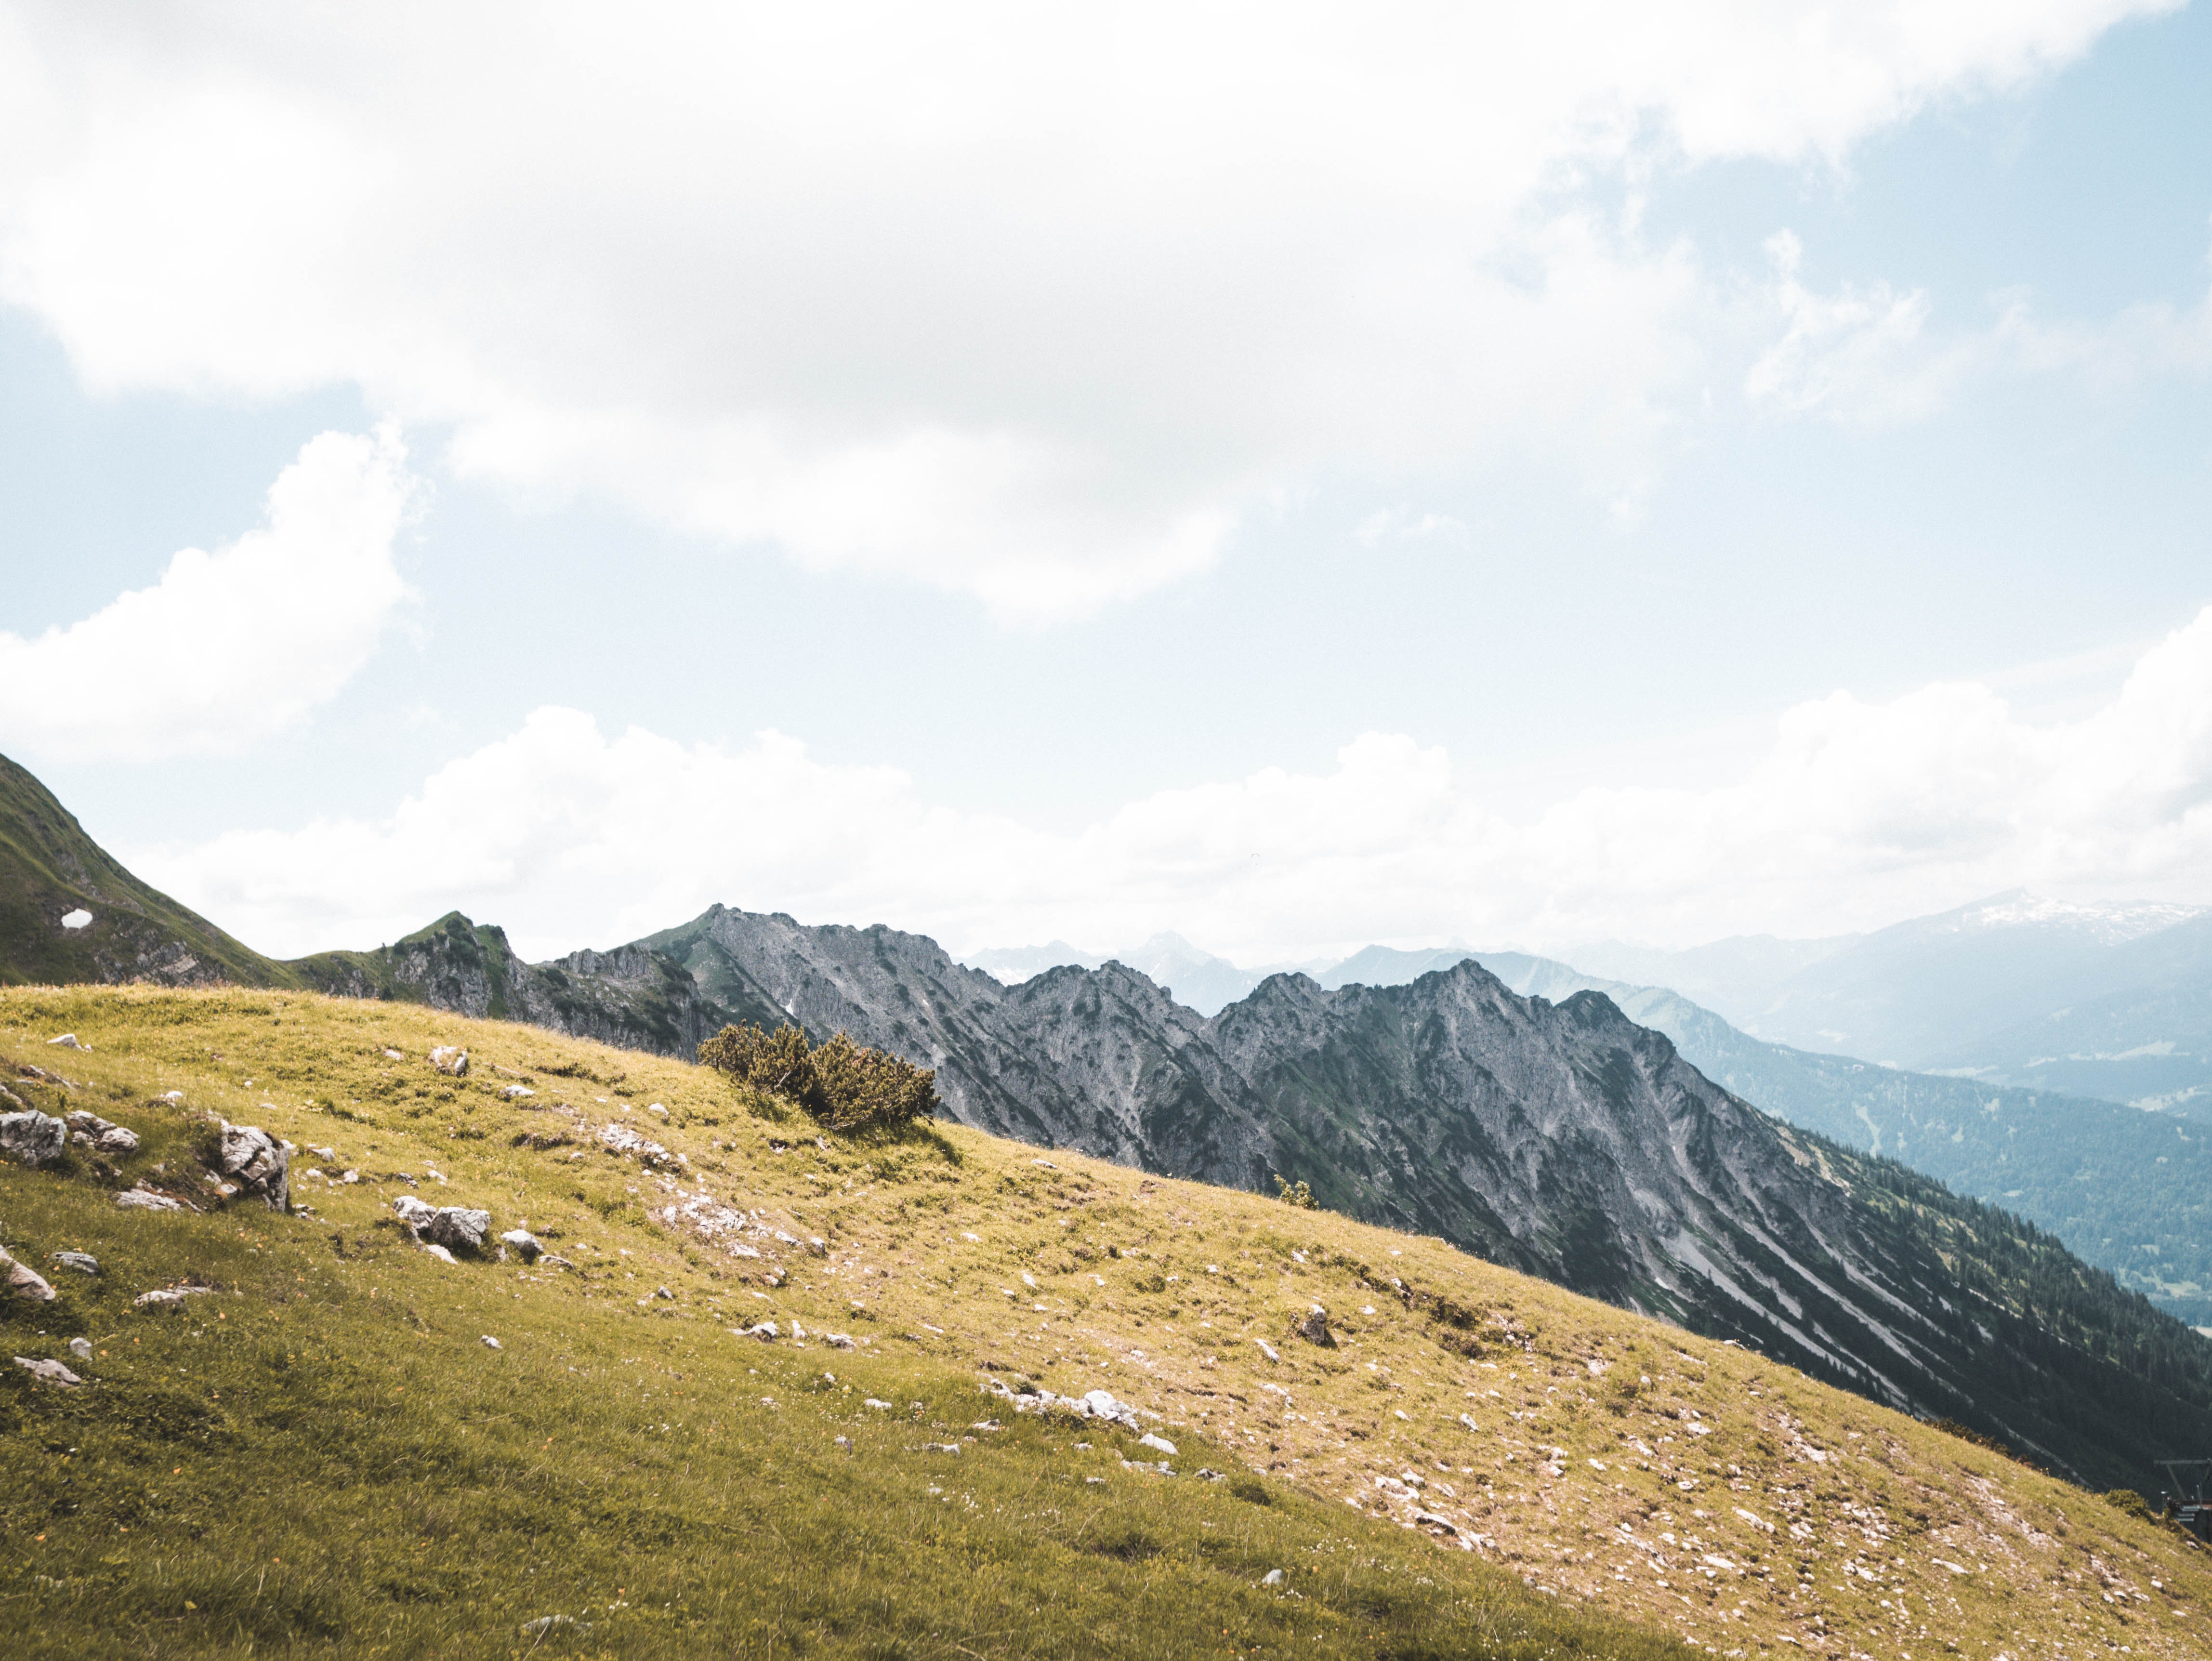
mountainous landforms, mountain, highland, mountain range, ridge, hill, sky, hill station, fell, wilderness, alps, grassland, valley, pasture, cloud, massif, slope, grass, landscape, summit, terrain, mountain pass, tundra, tree, ar te, meadow, national park, mount scenery, rock, plateau